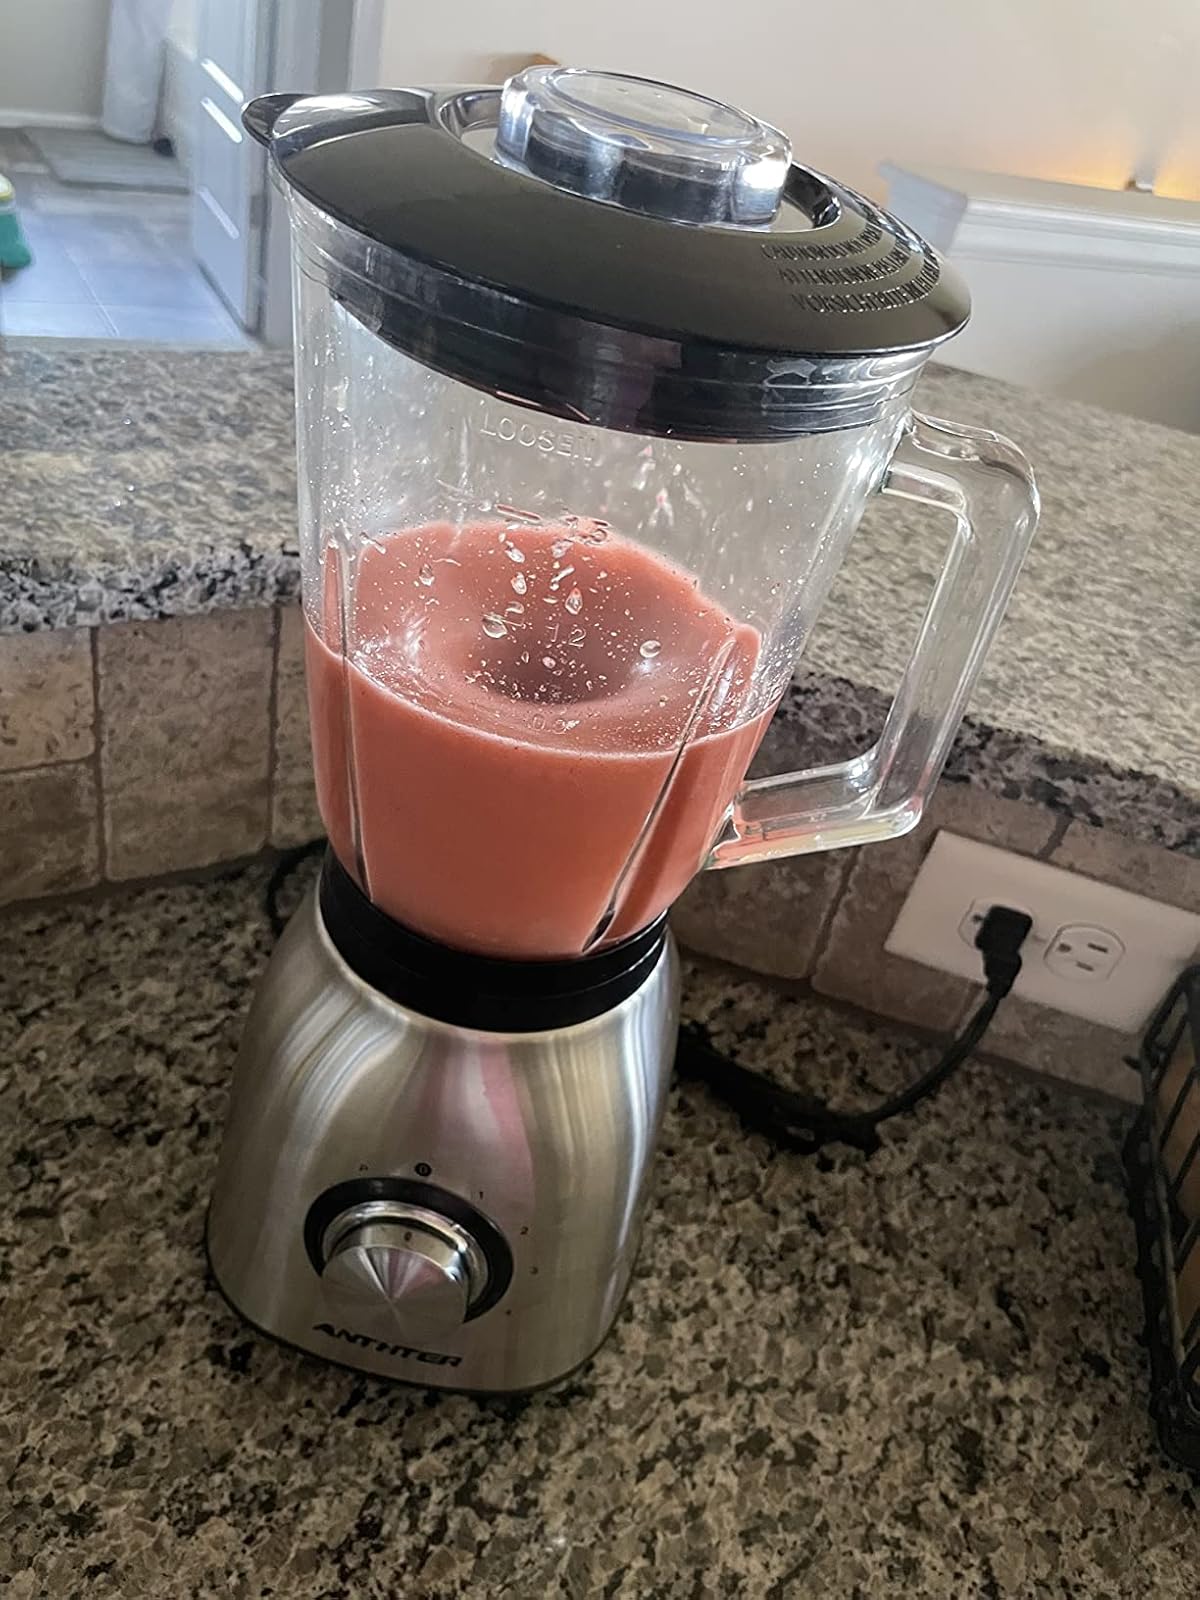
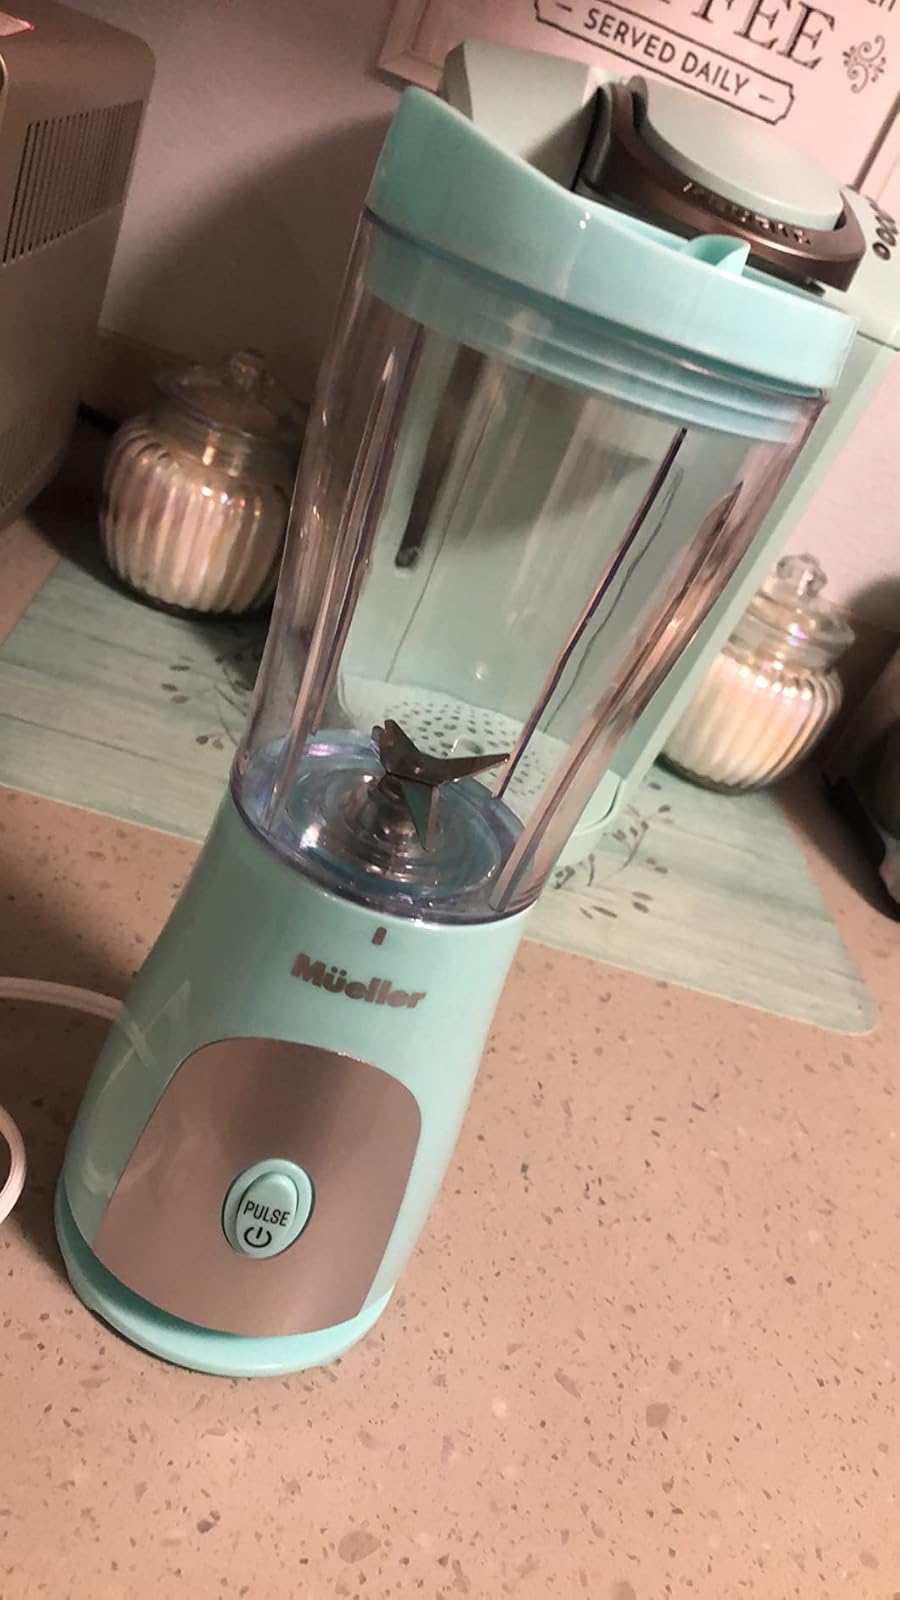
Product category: items_blender
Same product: no